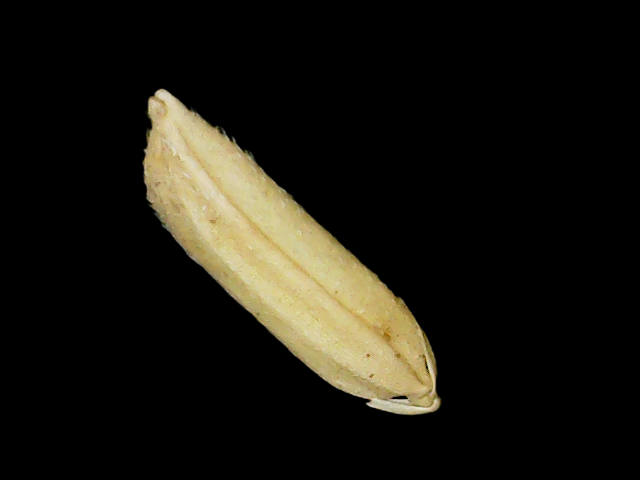
Rice variety: Binadhan26